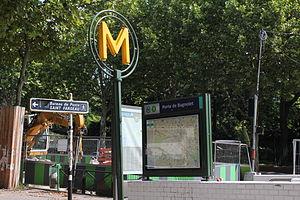
Entrée de la station Porte de Bagnolet de la ligne 3 du métro de Paris, France